Soul Mate (2016 film)

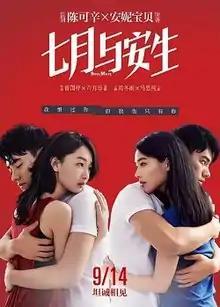
Theatrical release poster

Soul Mate is a 2016 romantic drama film directed by Derek Tsang, based on the novel of the same name by Anni Baobei. It stars Zhou Dongyu and Ma Sichun. A Hong Kong-Chinese co-production, the film was released on 14 September and 27 October 2016 in mainland China and Hong Kong respectively.